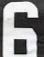
Number: 6